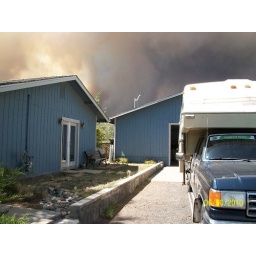
Skystream and home with massive forest fire cloud in background.